Meadowbank Stadium

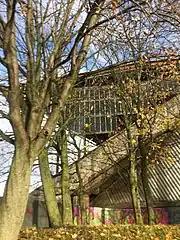
Threatened trees outside at Edinburgh's dilapidated Meadowbank Stadium in November 2018

In 2006 the City of Edinburgh Council published plans to demolish Meadowbank Stadium, selling the site for housing. Meadowbank would have been replaced with a smaller community facility on the east side of the city and a stadium for athletics and rugby was to be built to the west of the city, probably in Sighthill. The draft Meadowbank Development Brief was approved by the council on 7 December 2006 for consultation.